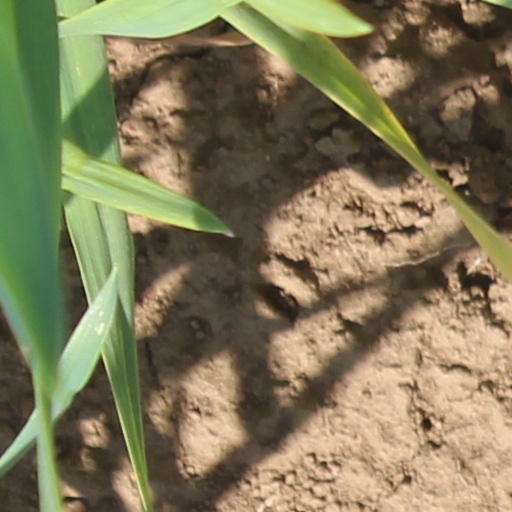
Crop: wheat